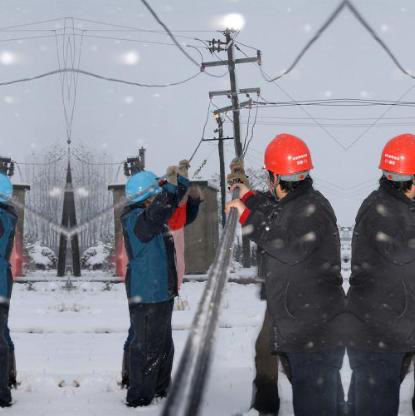
Objects in the image:
label: helmet
label: helmet
label: helmet
label: helmet